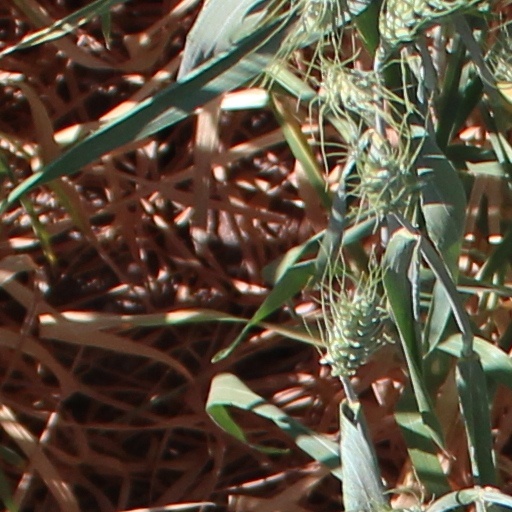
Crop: wheat